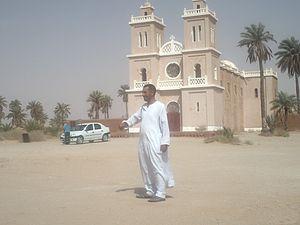
Eglise construite par le Père de Foucauld à El-Goléa au Sud Algérien à environ 800 km d'Alger la capitale.